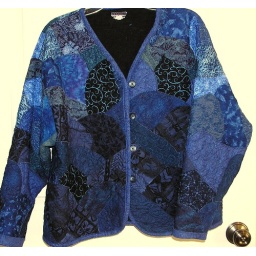
Sweat shirt jacket in blue